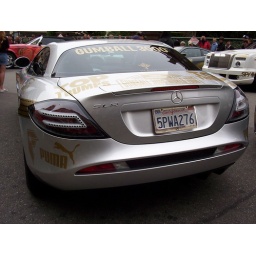
Mercedes Mclaren SLR. One of the most powerful road car in the world